Christmas

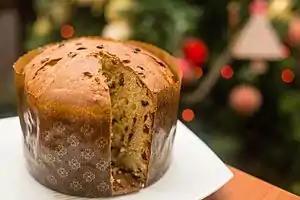
Panettone

Since the 16th century, the poinsettia, a native plant from Mexico, has been associated with Christmas carrying the Christian symbolism of the Star of Bethlehem; in that country it is known in Spanish as the "Flower of the Holy Night". Other popular holiday plants include holly, mistletoe, red amaryllis, and Christmas cactus. Along with a Christmas tree, the interior of a home may be decorated with these plants, along with garlands and evergreen foliage. The display of Christmas villages has also become a tradition in many homes this season. The outside of houses may be decorated with lights and sometimes with illuminated sleighs, snowmen, and other Christmas figures. Mistletoe features prominently in European myth and folklore (for example, the legend of Baldr); it is an evergreen parasitic plant that grows on trees, especially apples and poplar, and turns golden when it is dried. It is customary to hang a sprig of mistletoe in the house at Christmas, and anyone standing underneath it may be kissed.